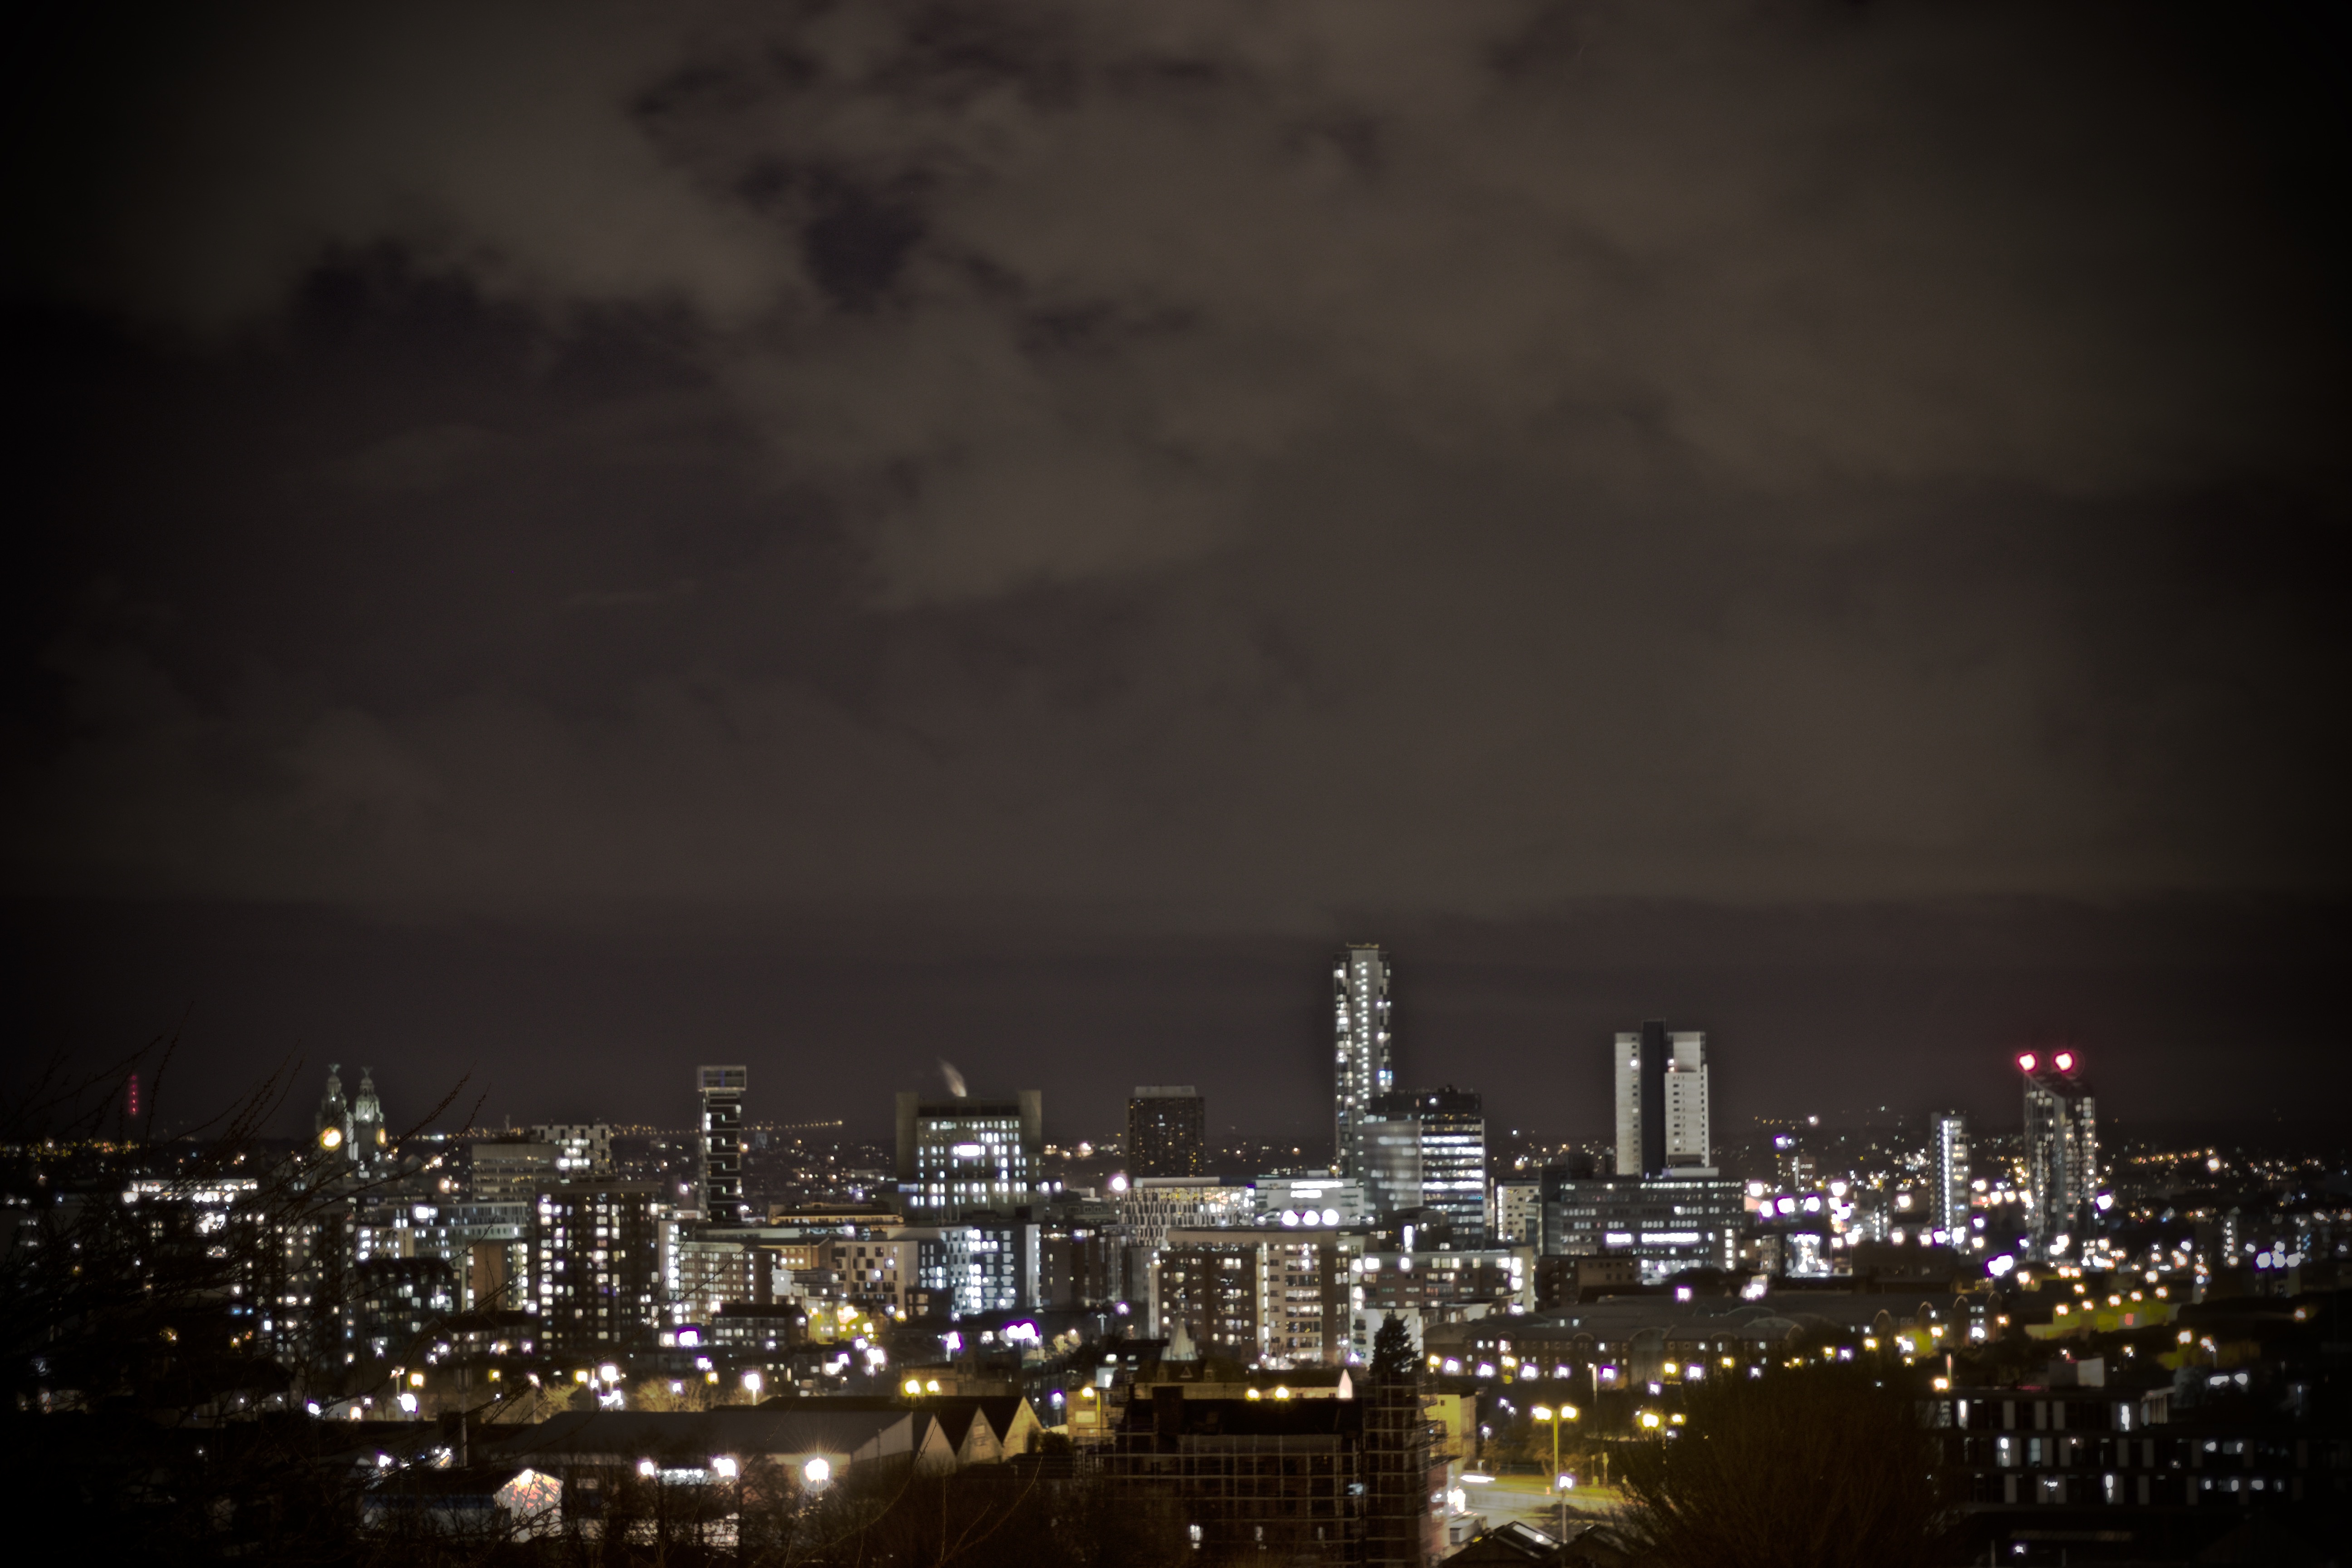
horizon, skyline, night, city, skyscraper, cityscape, dusk, darkness, metropolis, human settlement, atmosphere of earth